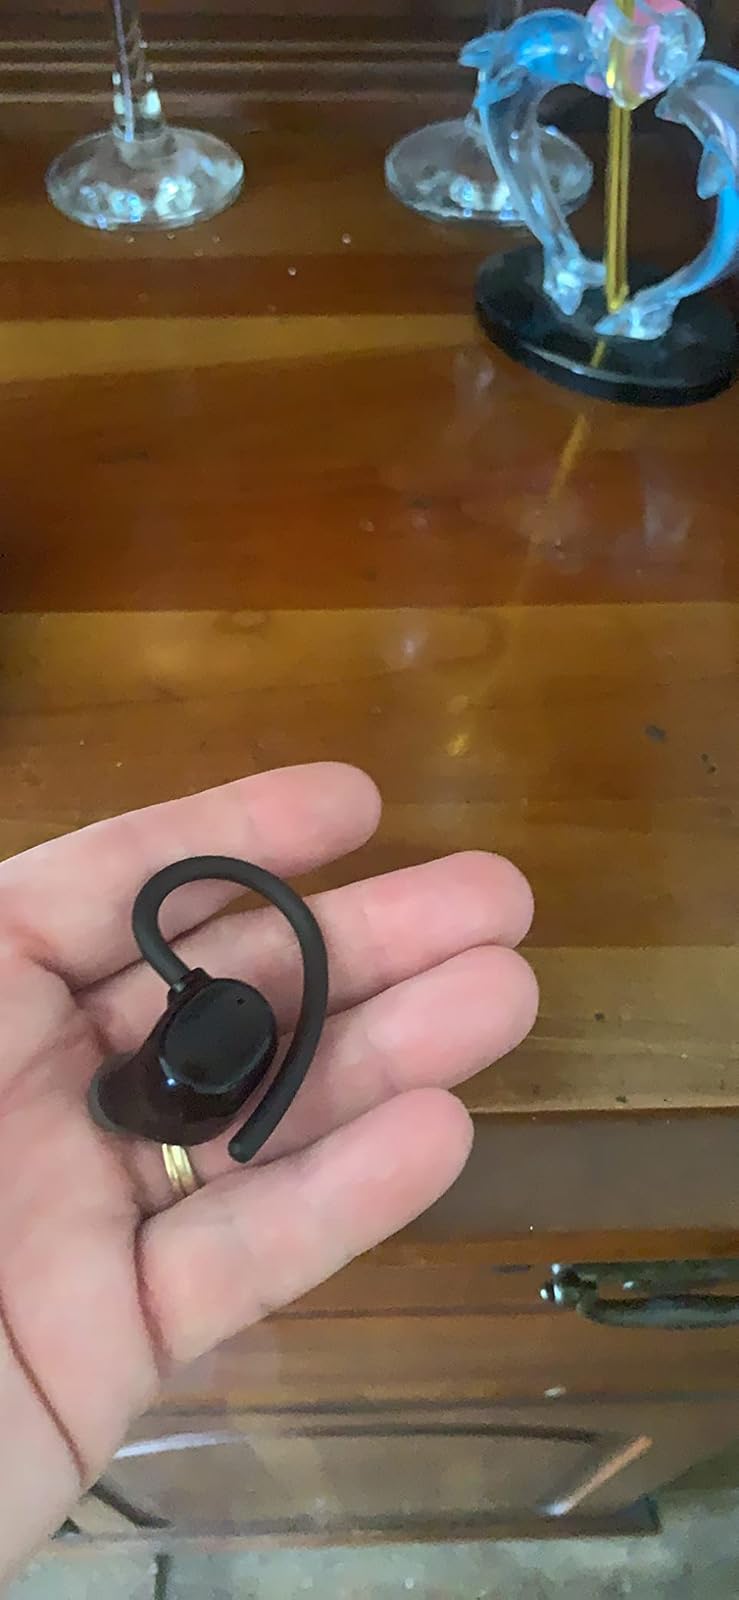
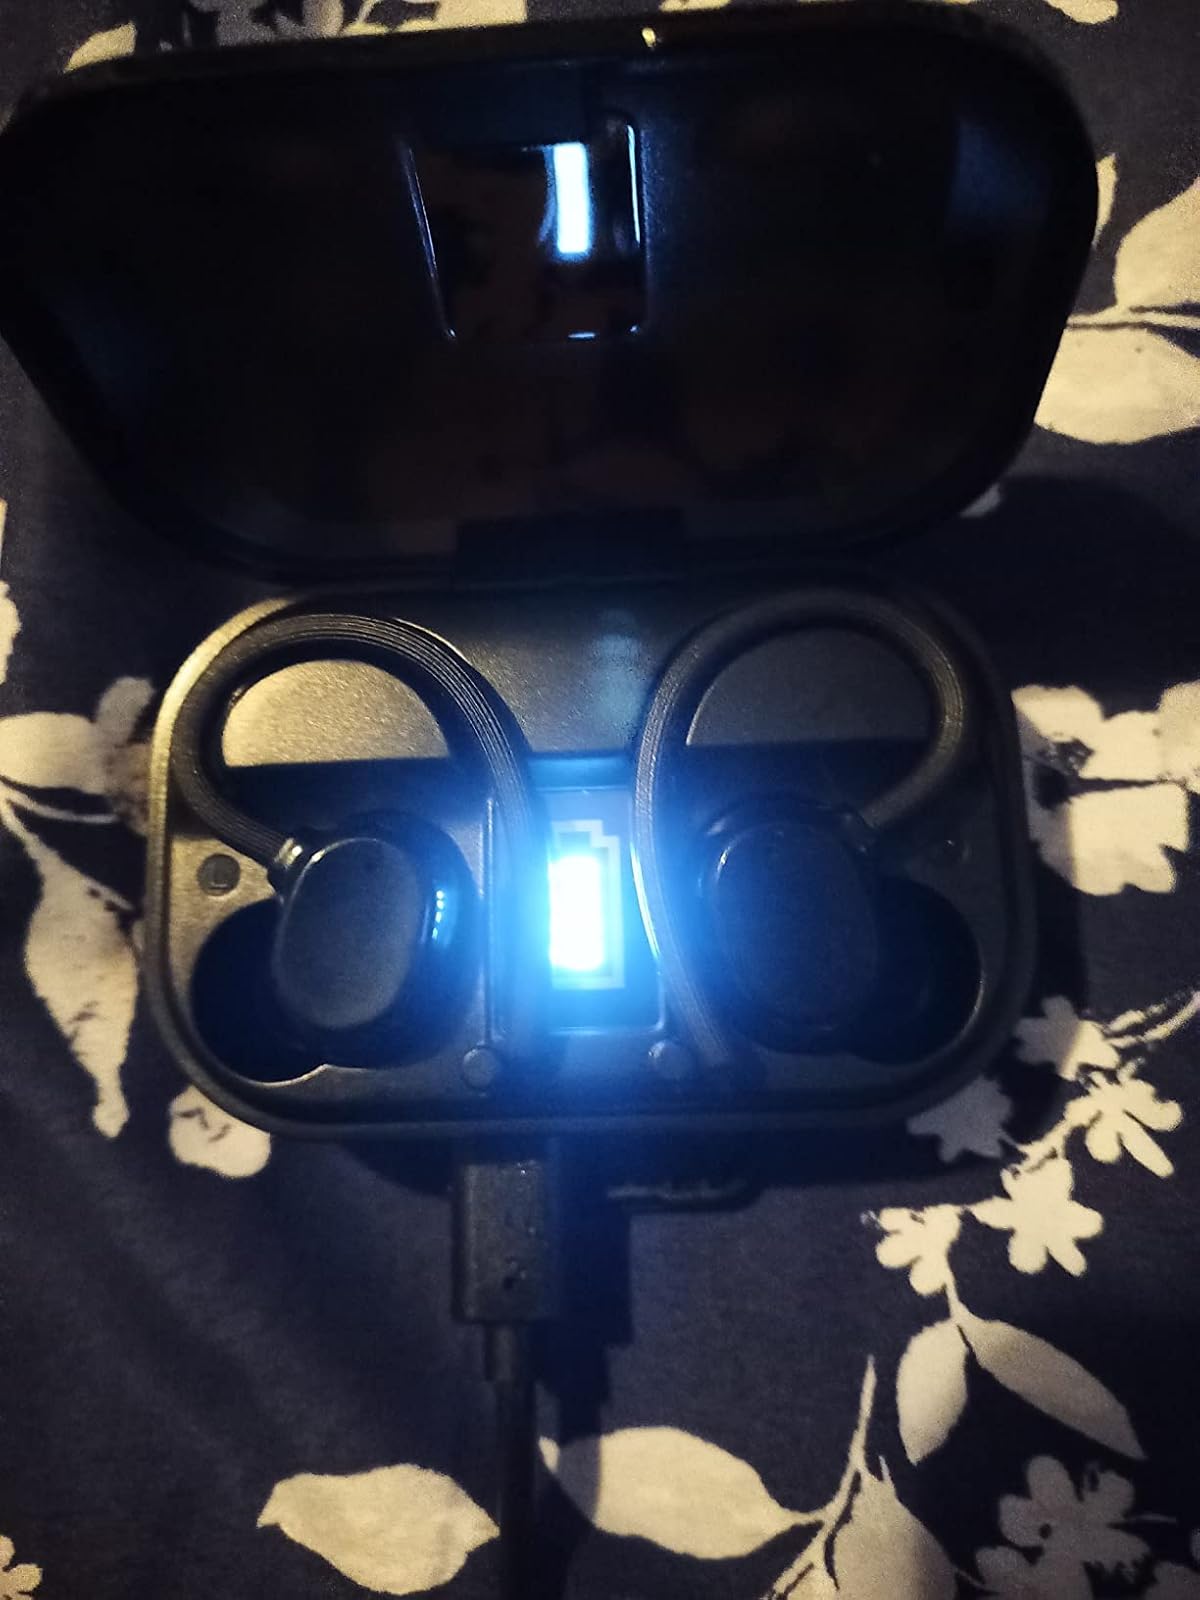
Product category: earbuds
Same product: yes